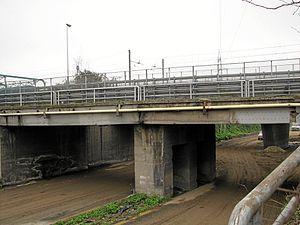
L'autoroute italienne A90, mieux connue sous le nom de GRA ou Grand contournement de Rome, est la ceinture périphérique de Rome. Il s'agit d'une autoroute sans péage à double sens de circulation, qui suit un itinéraire circulaire fermé de 68,223 km sans discontinuité. Construite à partir de 1948, elle est constituée d'au moins trois voies de circulation dans chaque sens depuis 2006. Elle est parcourue en moyenne par 160 000 véhicules par jour, soit environ 58 millions par an, ce qui en fait l'une des autoroutes italiennes les plus empruntées.